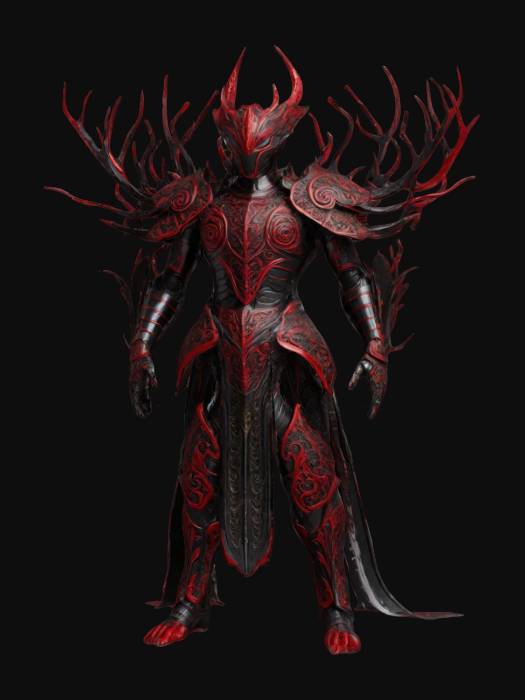
미적 점수 (1~10점): 8